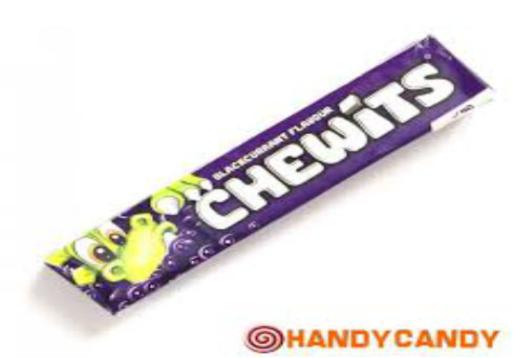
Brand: chewits
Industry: Food